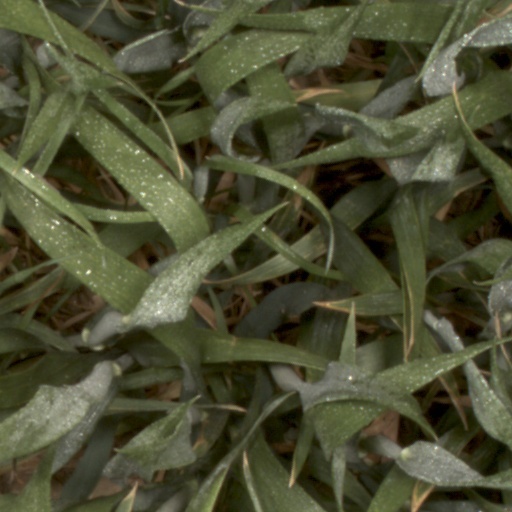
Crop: wheat